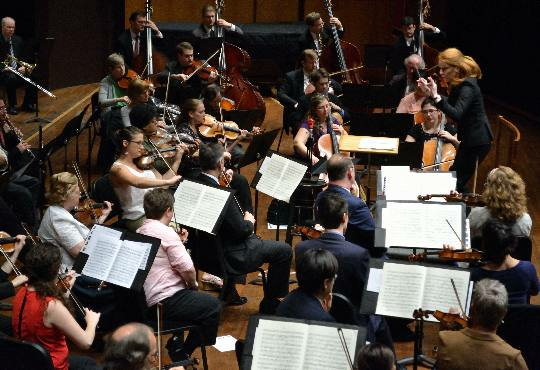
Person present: Yes